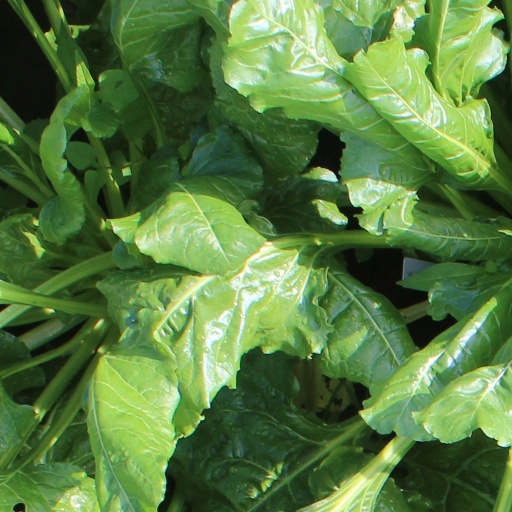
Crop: sugar beet